Taymuraz Toboyev

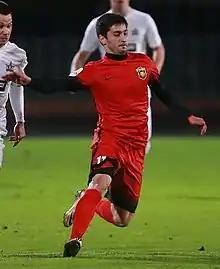
Toboyev with Ararat Moscow in 2017

Taymuraz Muratovich Toboyev (born 9 March 1995) is a Russian football midfielder.